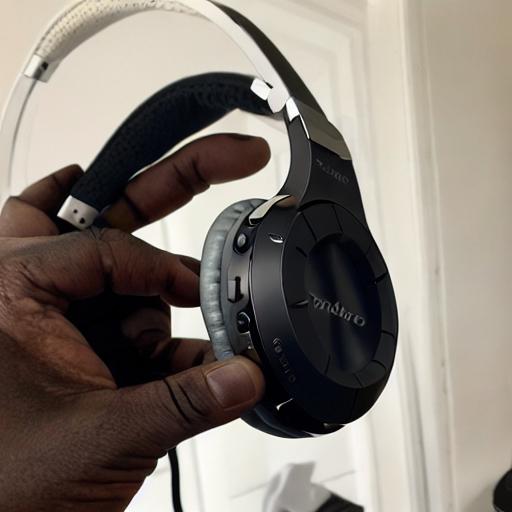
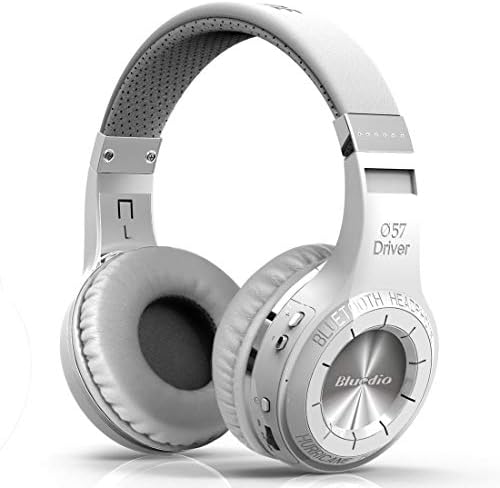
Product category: headphones
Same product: no